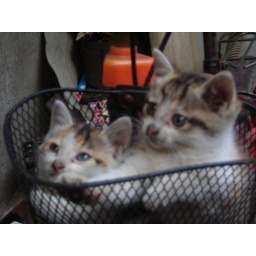
Kittens in a bike basket